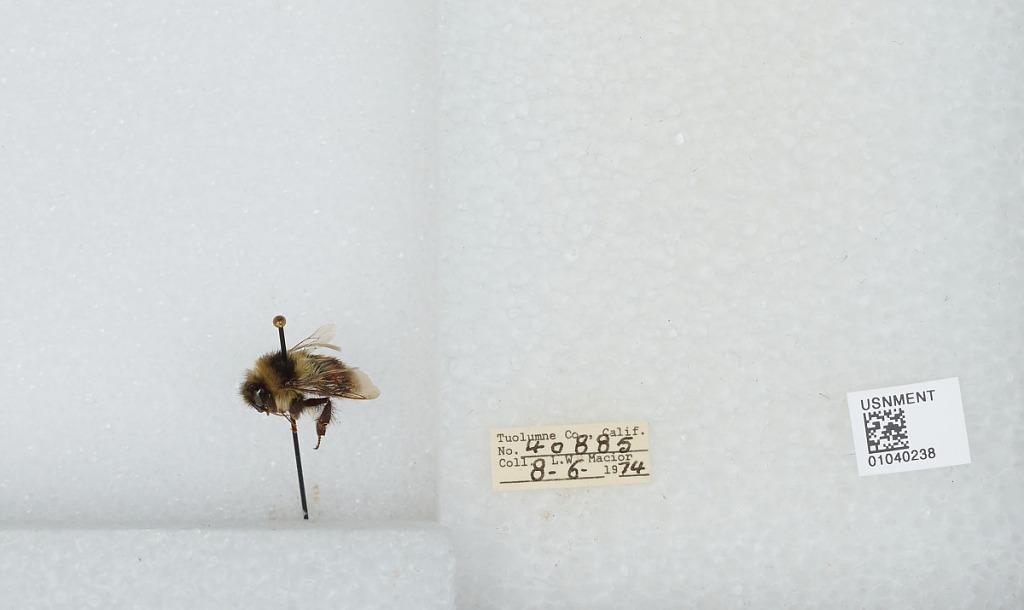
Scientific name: Bombus (Cullumanobombus) rufocinctus Cresson
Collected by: L. Macior
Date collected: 1974-8-6
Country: United States
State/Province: California
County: Tuolumne
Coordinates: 38.02, -119.93